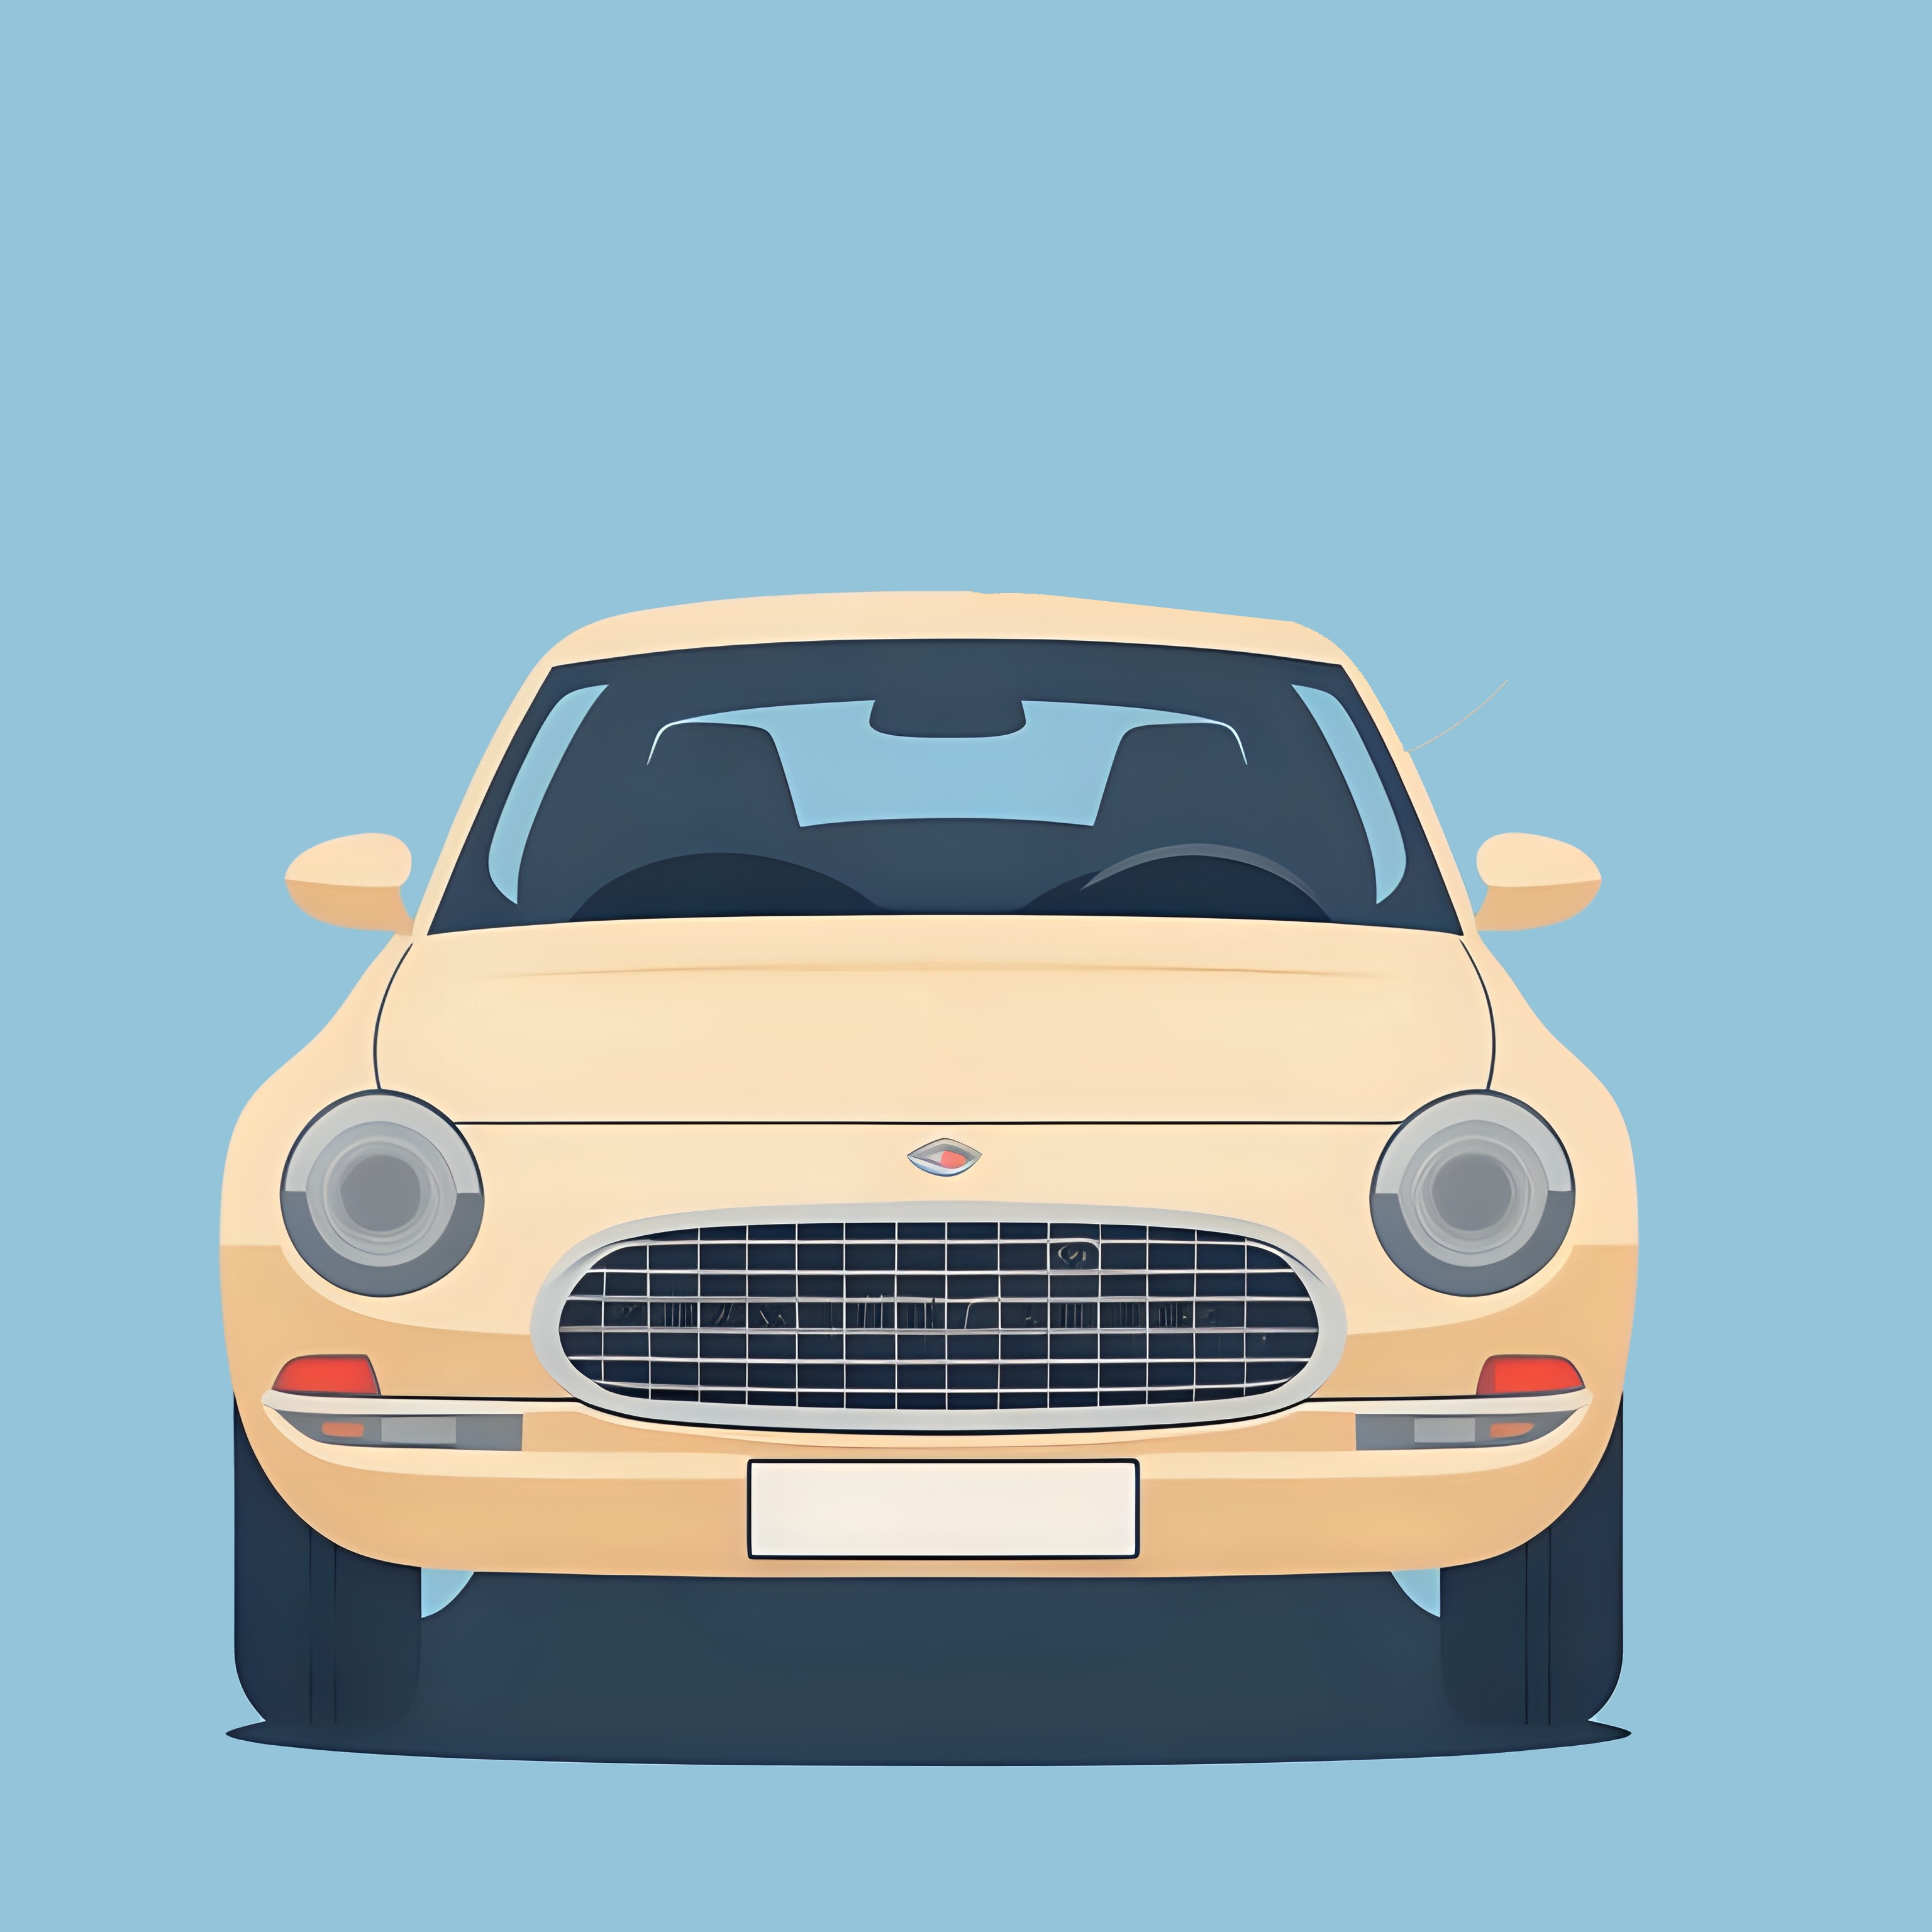
car, automotive, auto, vehicle, automobile, transportation, mechanic, transport, cartoon, drive, road, traffic, automotive lighting, hood, motor vehicle, grille, Automotive parking light, automotive design, wheel, tire, automotive exterior, Automotive fog light, automotive wheel system, bumper, personal luxury car, dishware, circle, rim, sports car, pattern, classic car, electric blue, luxury vehicle, vehicle door, headlamp, auto part, windscreen wiper, sedan, compact car, emblem, coupe, vehicle registration plate, automotive tail brake light, city car